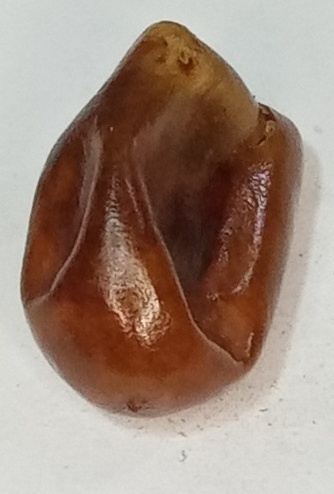
Variety: fasli-toto
Size: medium
Grade: grade-1